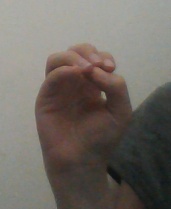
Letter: ha